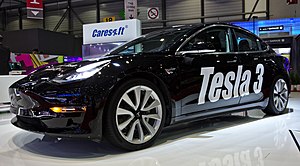
Tesla Motors / Modeller / Model 3 (2017-)
Tesla Model 3 Genf 2018.
Tesla, Inc. er en amerikansk elbil- og batteriproducent grundlagt i 2003 og opkaldt efter Nikola Tesla. Salget af elbiler startede i 2008 med Tesla Roadster, som skabte international opmærksomhed, da det var den første elsportsvogn på markedet.